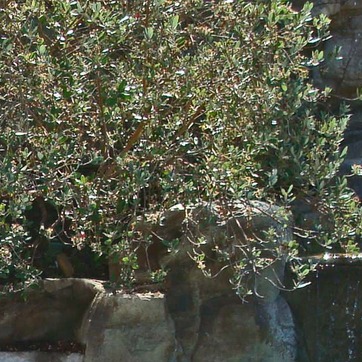
Material: foliage